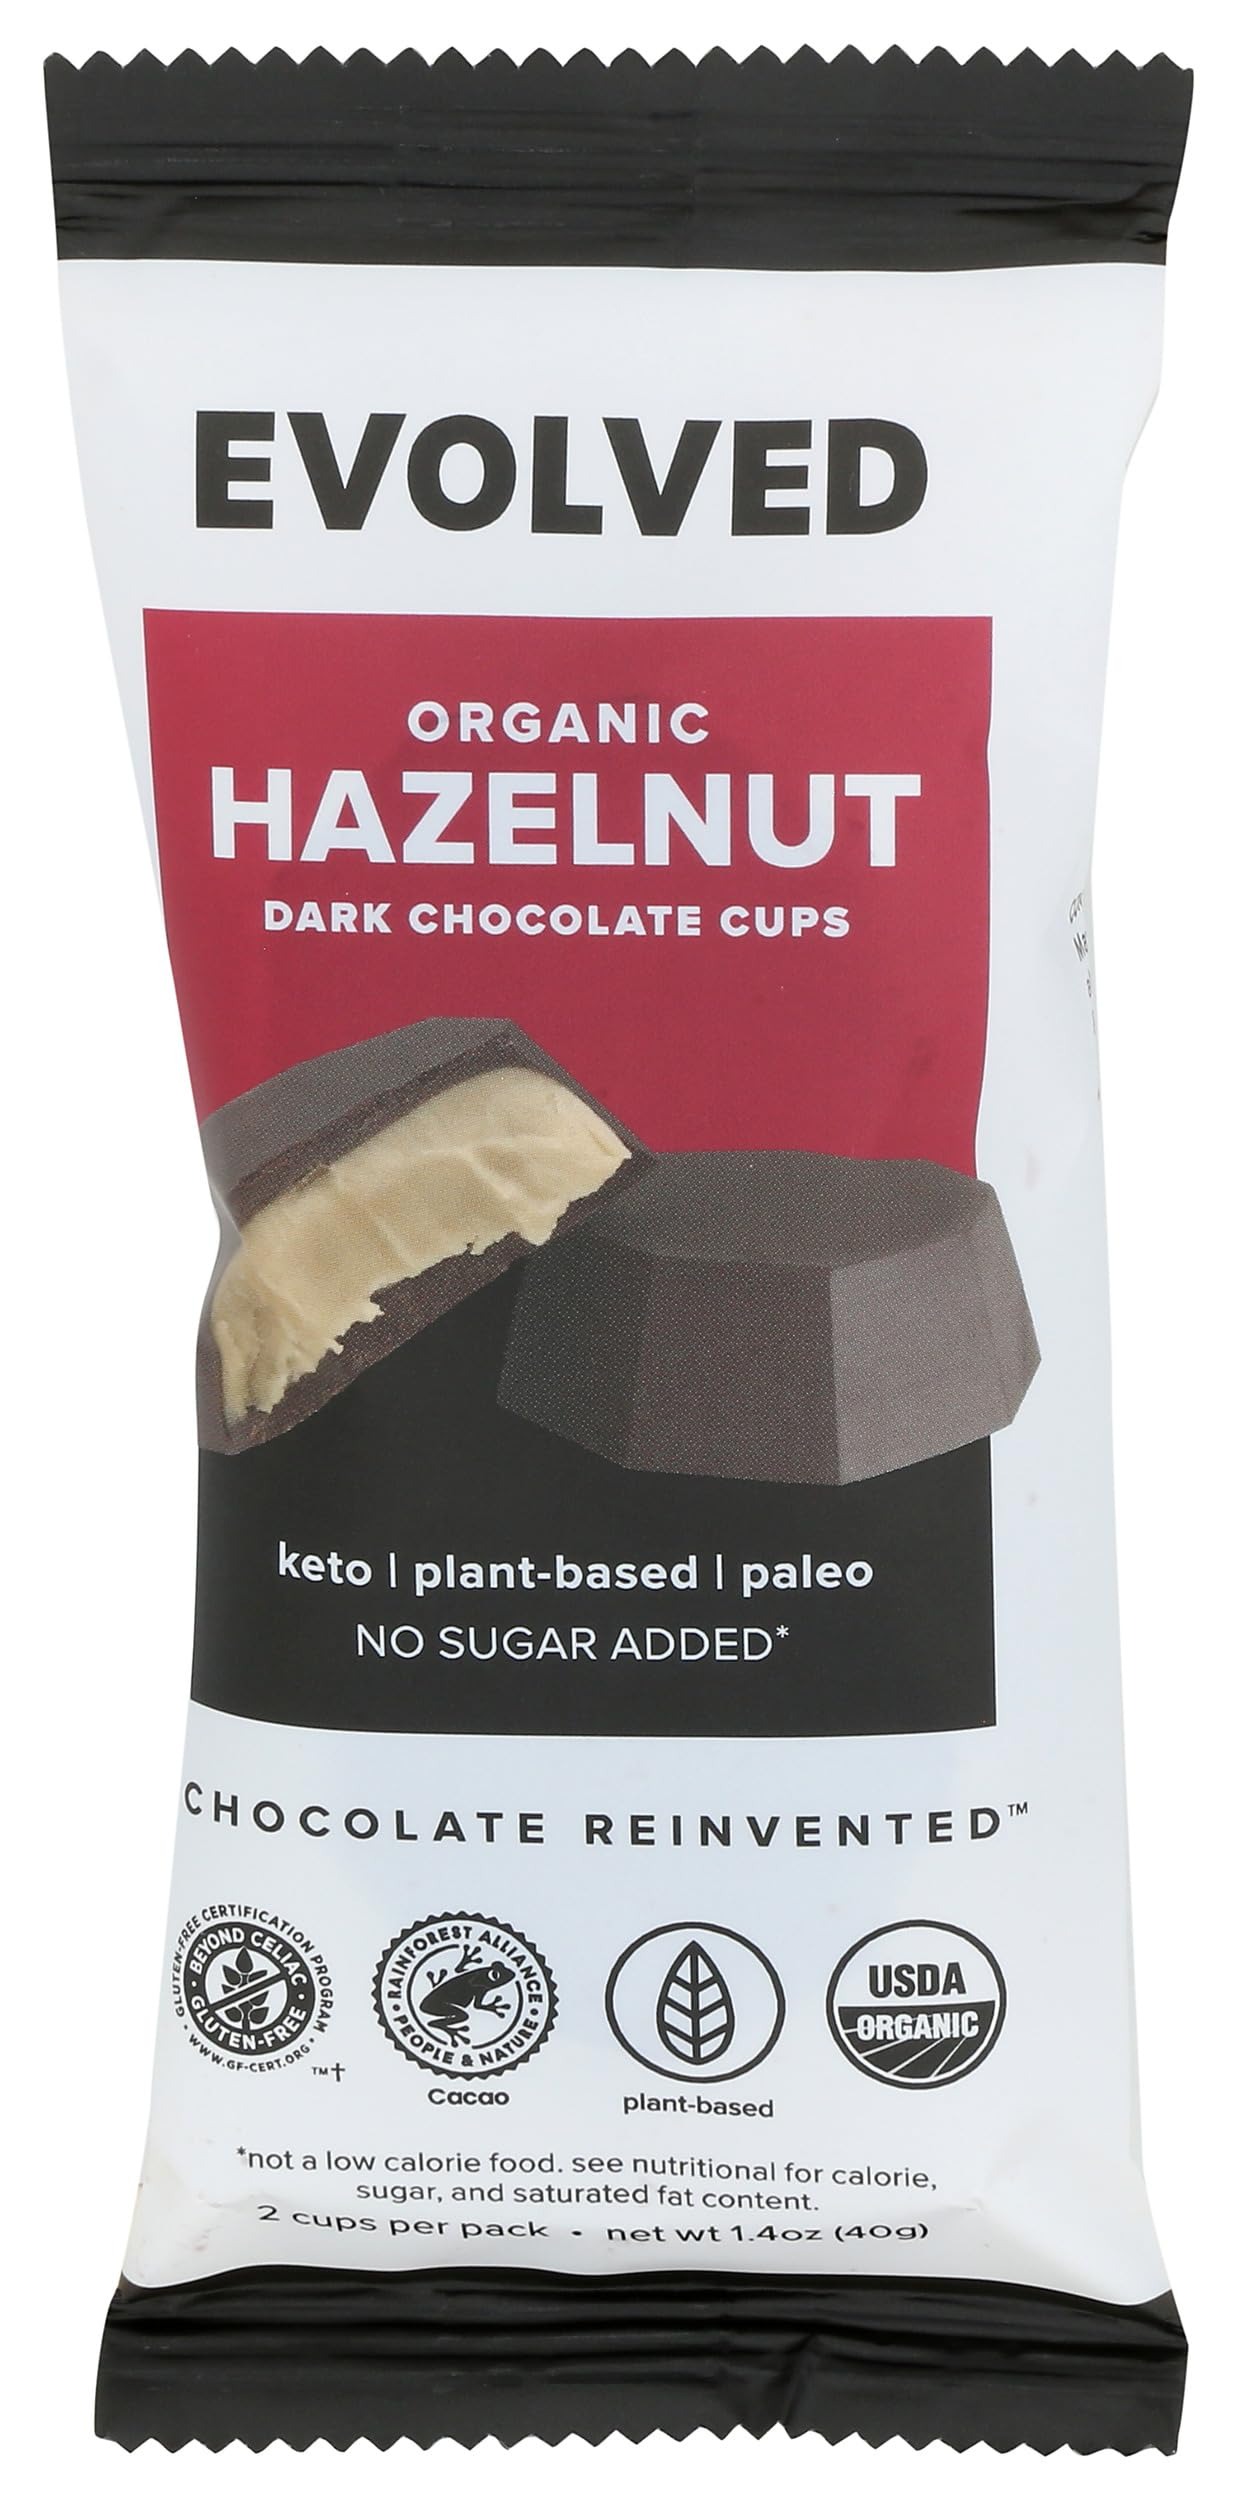
Item Name: EVOLVED Organic Hazelnut Butter Keto Cups 2 Count, 1.4 OZ
Bullet Point 1: No hydrogenated fats or high fructose corn syrup allowed in any food
Bullet Point 2: No bleached or bromated flour
Bullet Point 3: No synthetic nitrates or nitrites
Product Description: Candy Snacks
Value: 1.4
Unit: Ounce

Price: 31.3